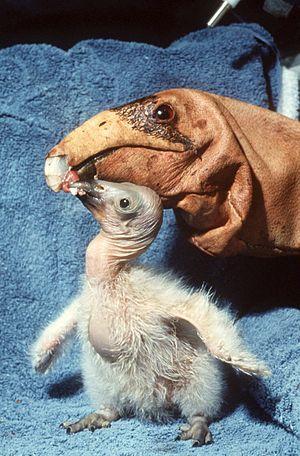
Le Condor de Californie est une espèce de grand oiseaux charognards, qui vit sur la côte occidentale des États-Unis et en Arizona.